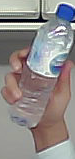
Product: nestle_water